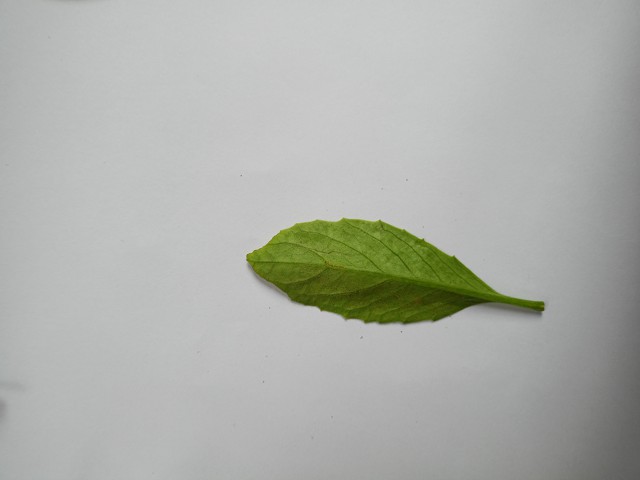
Plant: gainura